Coatlicue statue

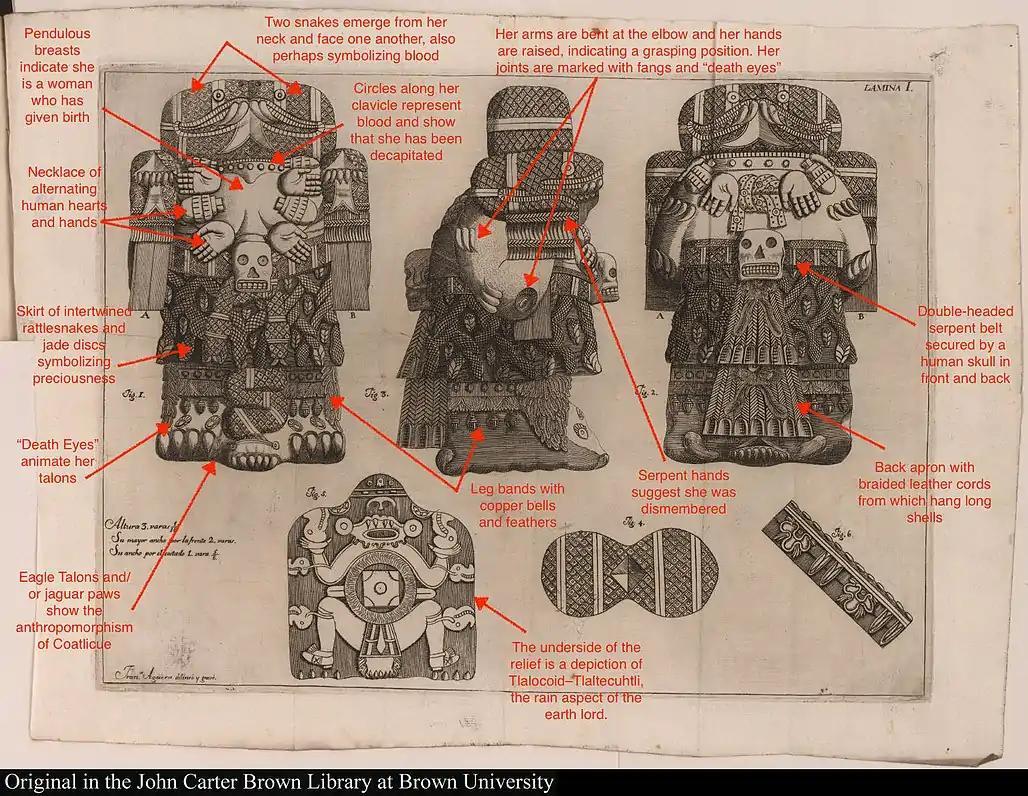

Another statue, called Yolotlicue ("heart-her-skirt"), was discovered in 1933. Though badly damaged, it is identical to Coatlicue except for having a skirt of hearts instead of snakes. As with the Coatlicue Statue, the bottom of Yolotlicue depicts Tlaltecuhtli and the year 12 Reed is inscribed between its shoulder blades. Two or more fragments of a similar statue or statues also exist, suggesting that these were part of a larger set. Reading the statues as part of a larger set, Elizabeth Boone has argued that the statues and fragments commonly identified as Coatlicues are actually Tzitzimime, female deities associated with the stars who would devour humans on earth if the sun were to fail.